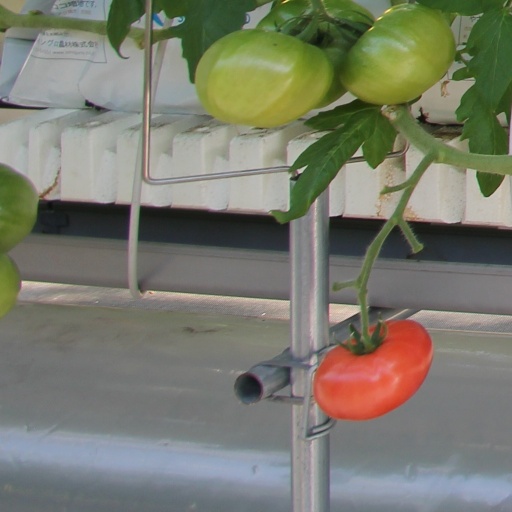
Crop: tomato